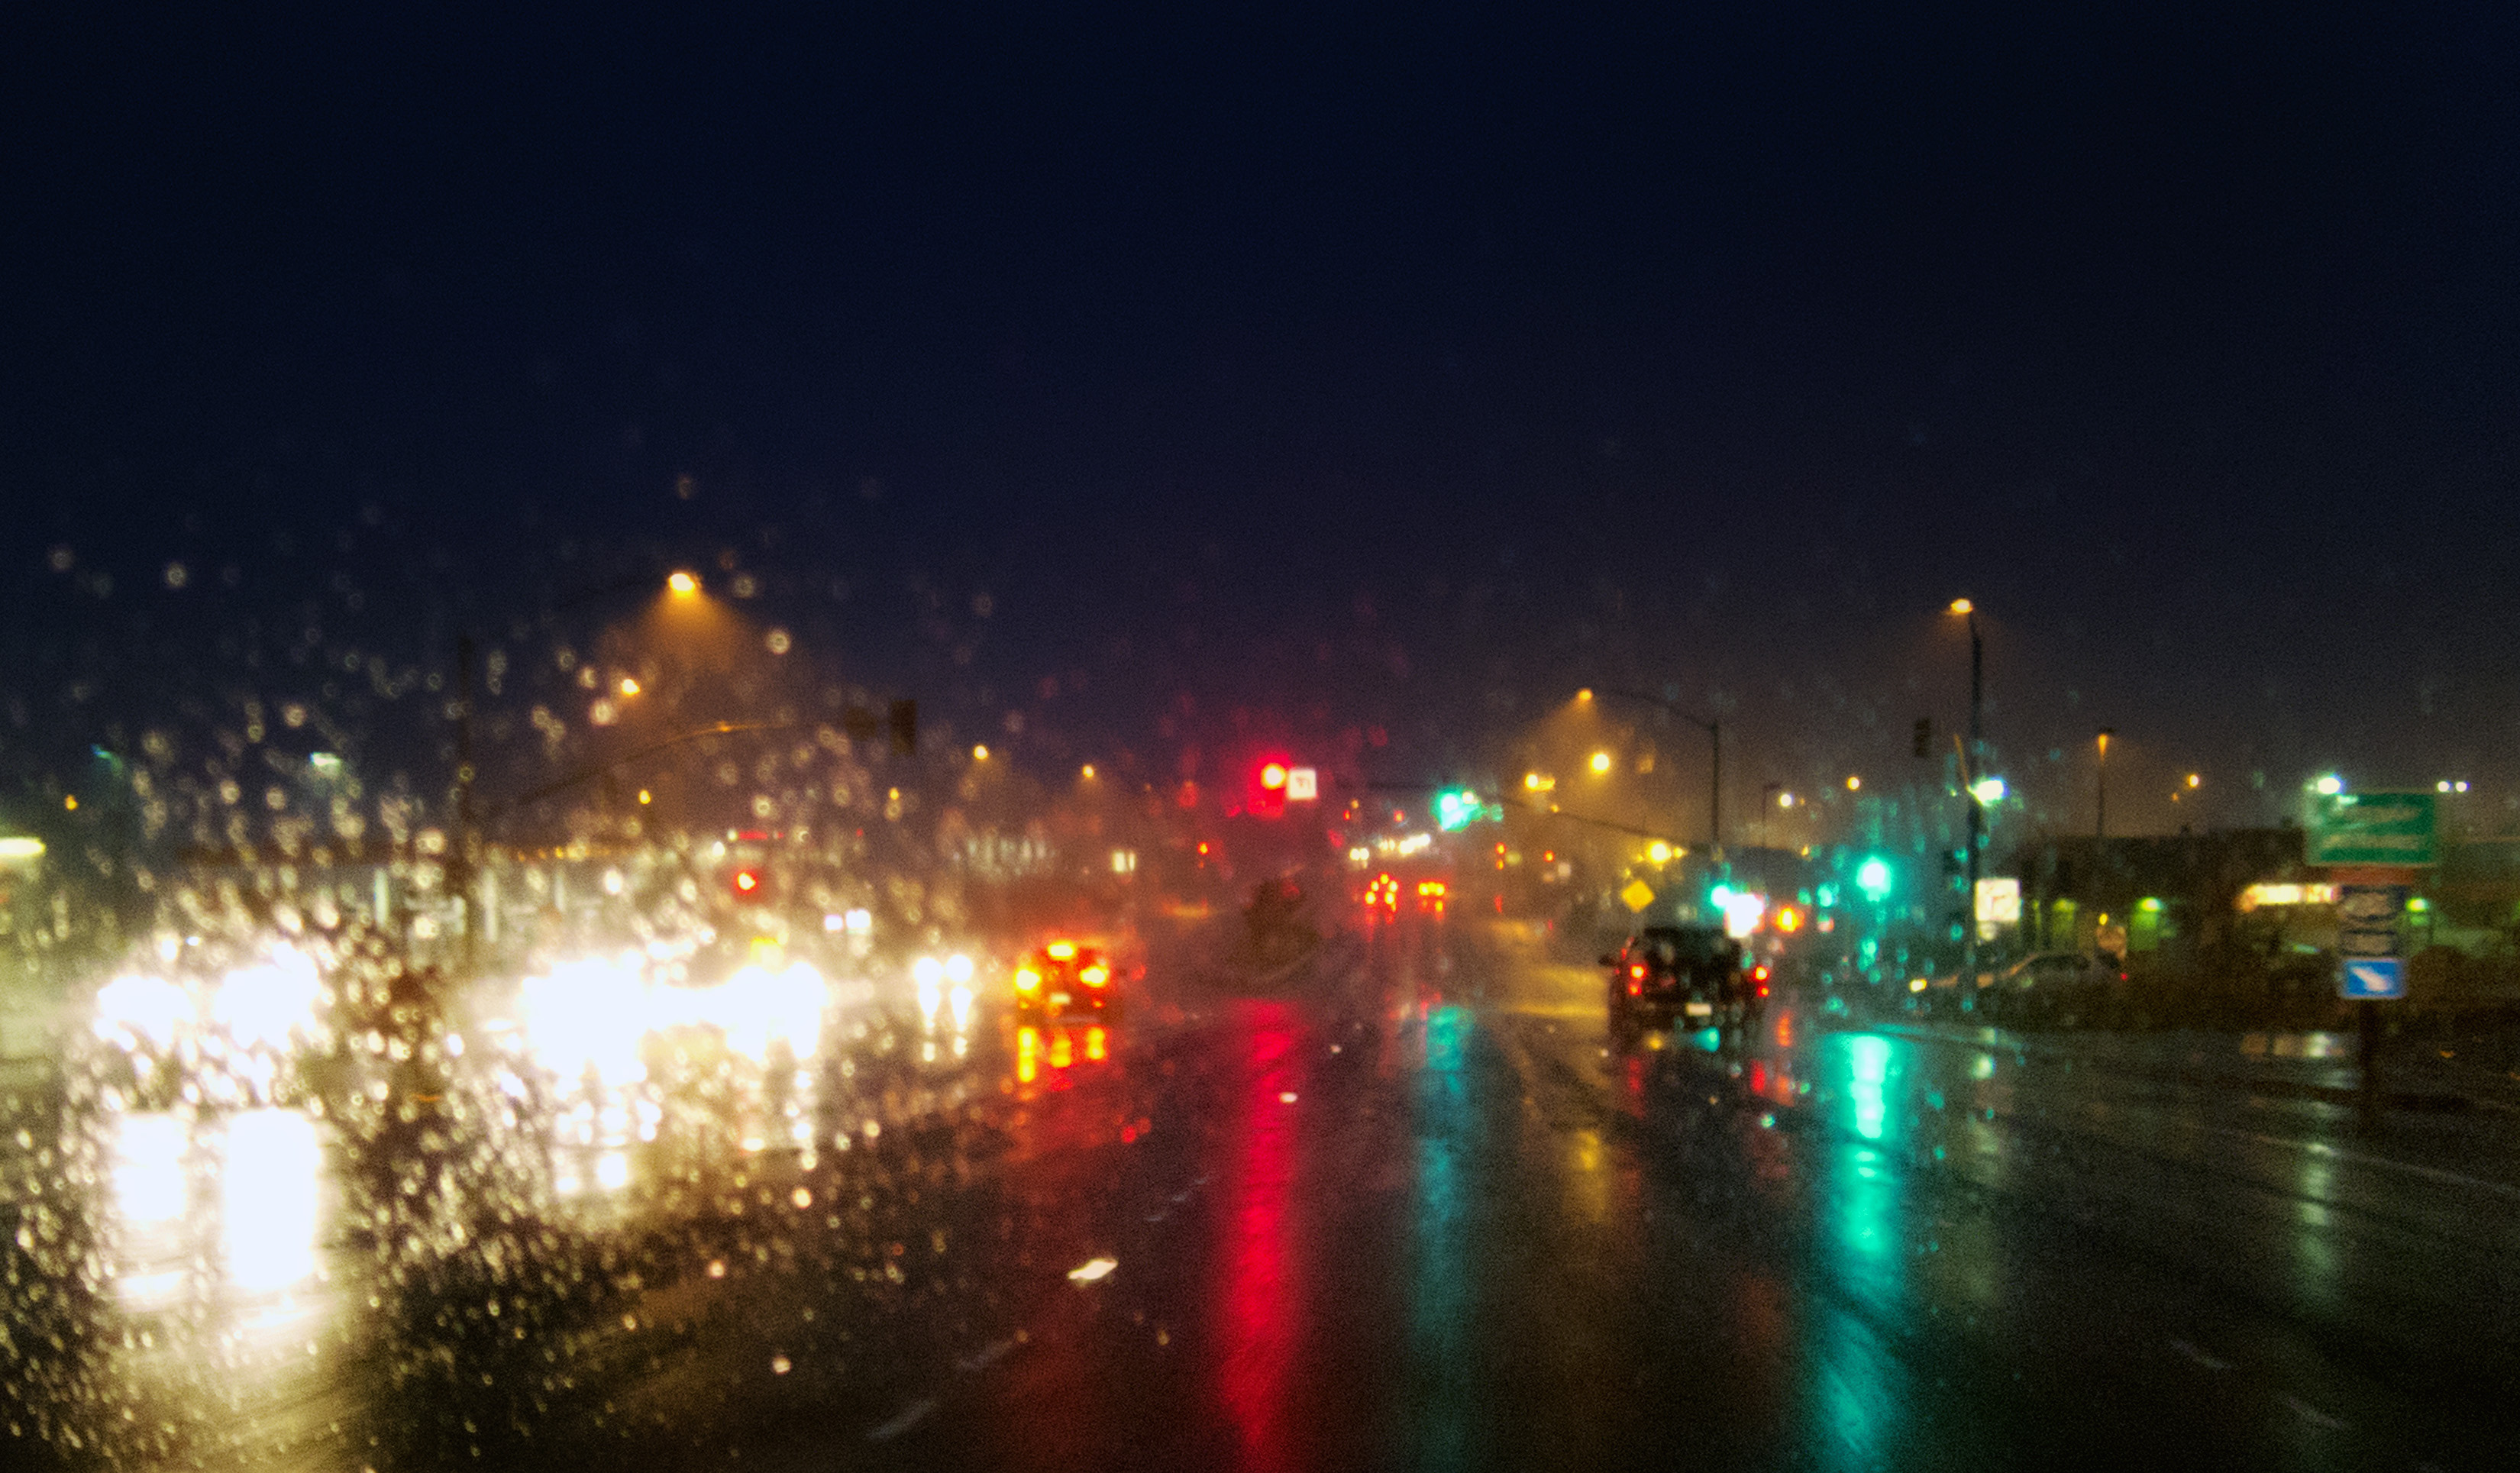
winter, light, night, cityscape, california, sacramento